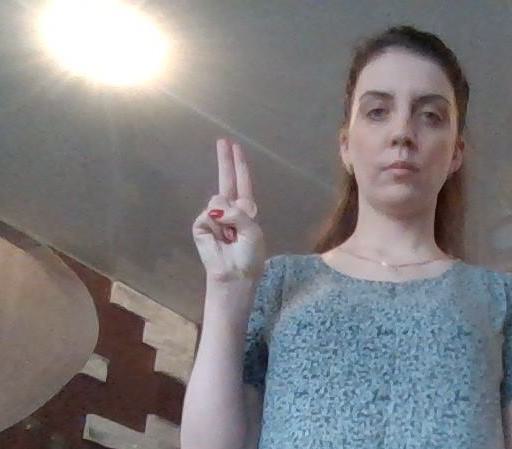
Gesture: two_up